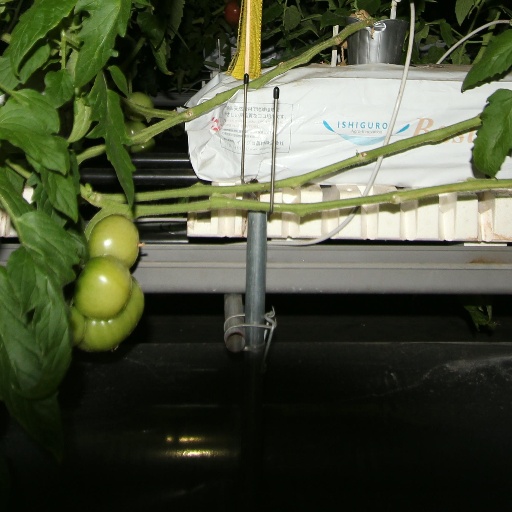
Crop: tomato